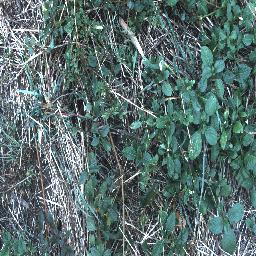
Label: negative